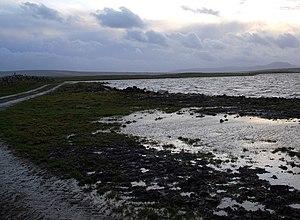
Le Loch de Harray est le plus grand lac de l'archipel des Orcades. Il est situé à Mainland, la principale île de l'archipel, à proximité du Cœur néolithique des Orcades et du Loch de Stenness avec lequel il communique au pont de Brogar lors des courants de marée.